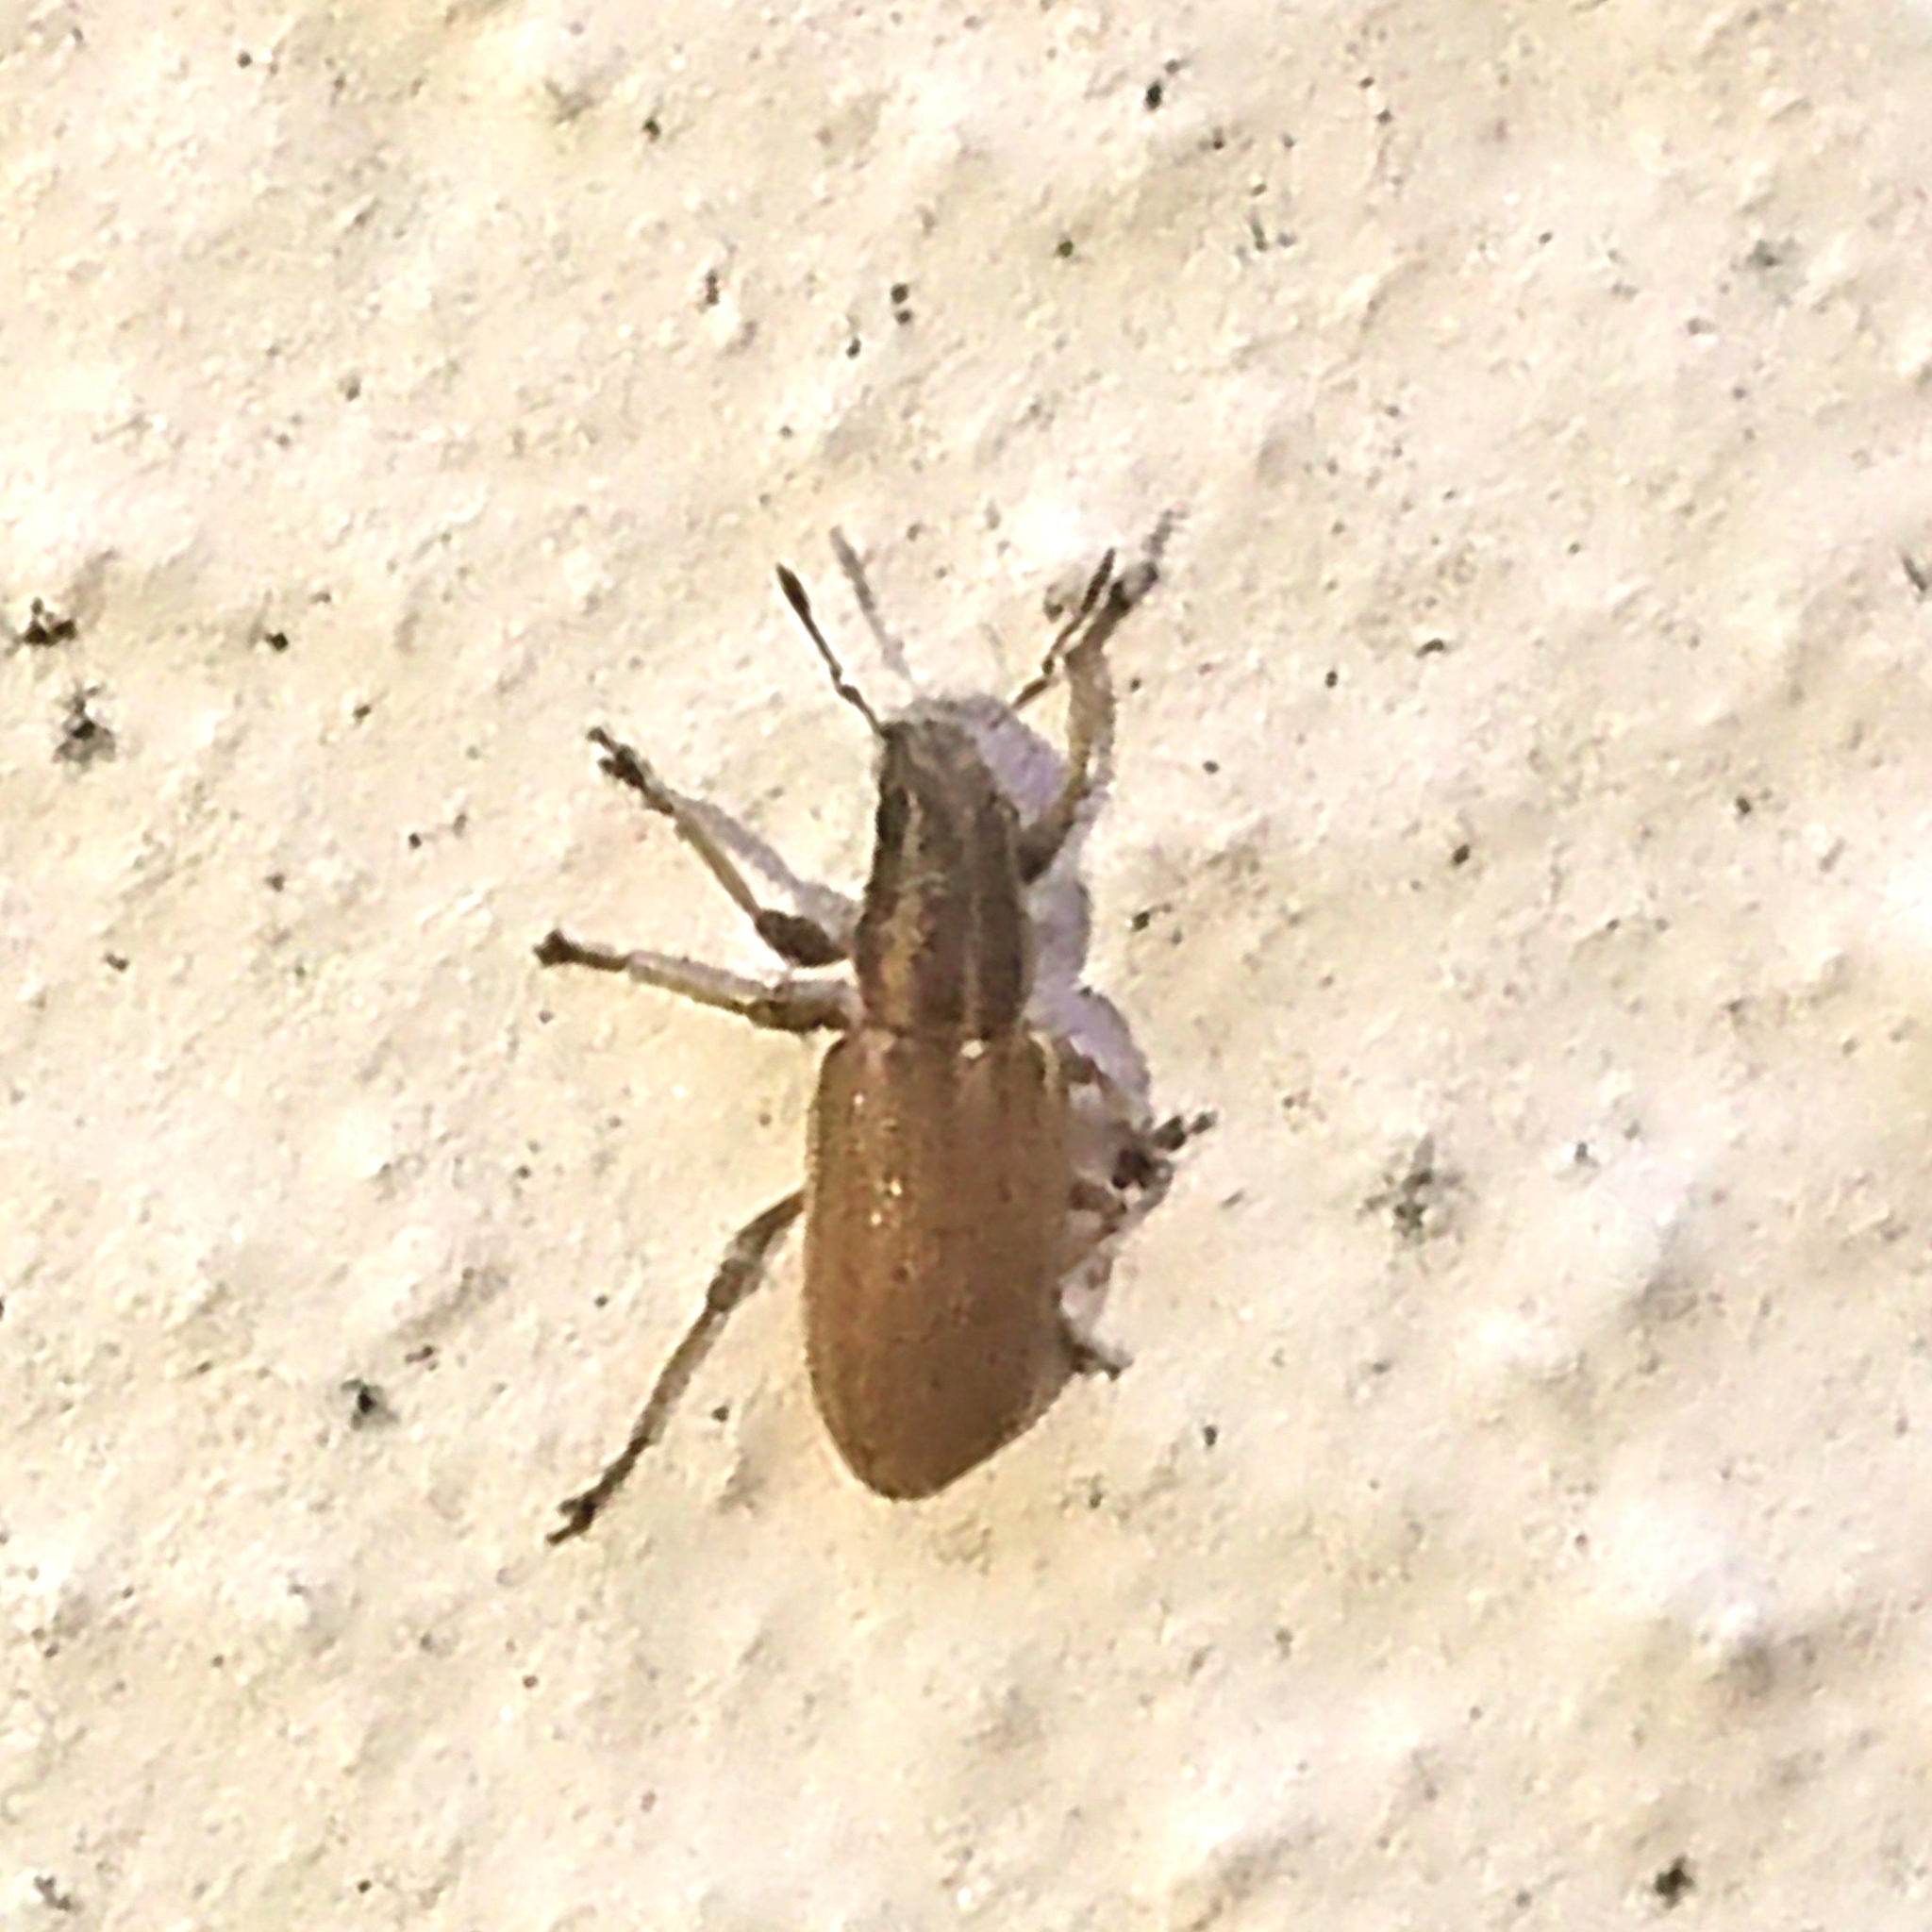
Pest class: pea_leaf_weevil